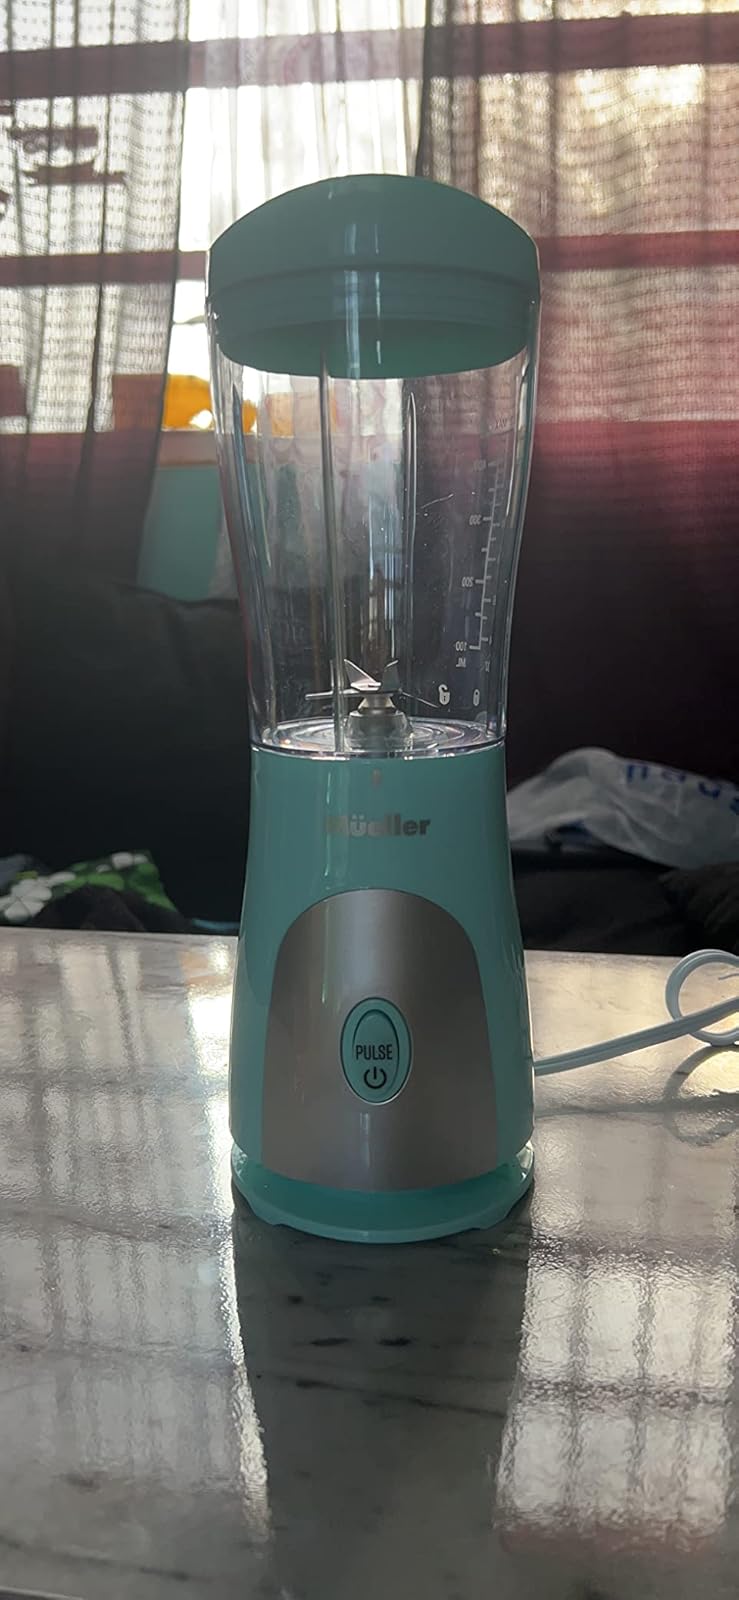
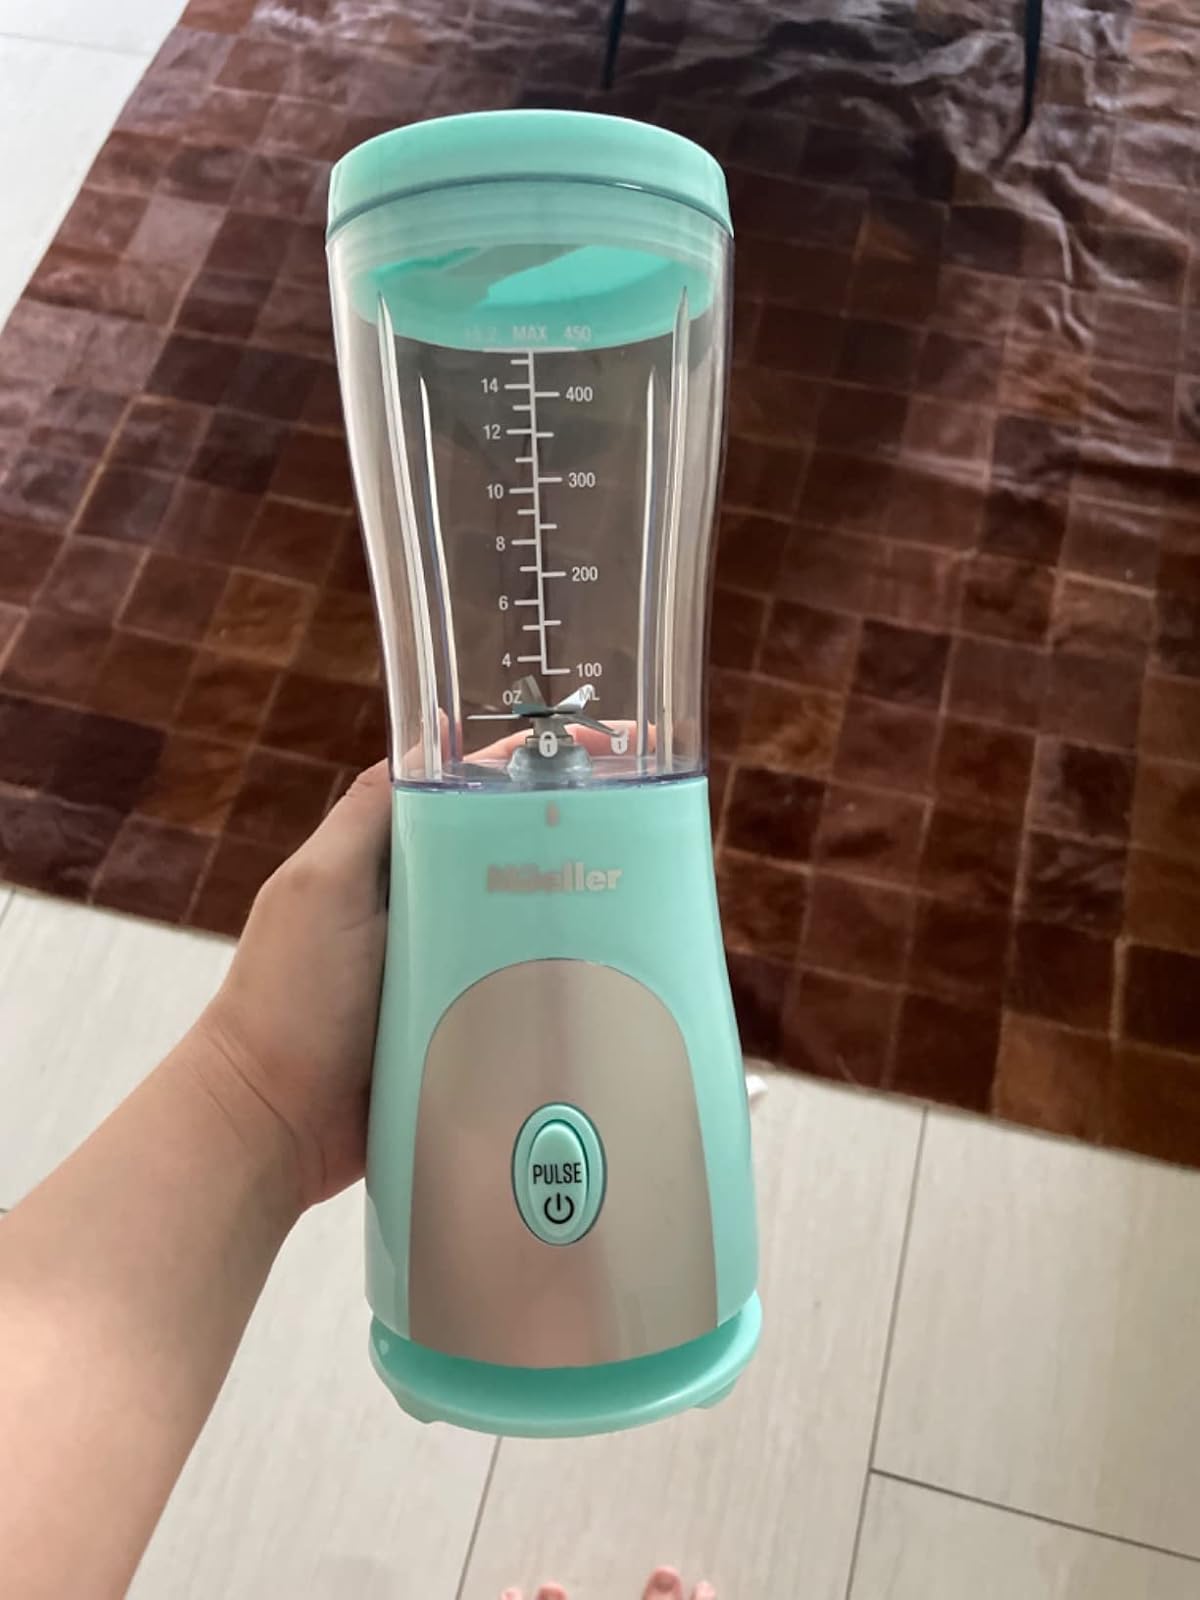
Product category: items_blender
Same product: yes